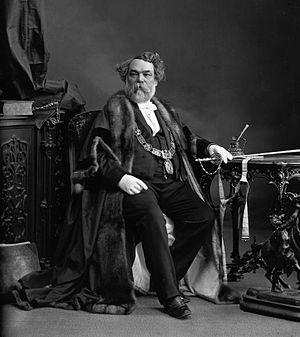
Photographie, Le maire Bernard, Montréal, QC, 1873, William Notman (1826-1891), Sels d'argent sur papier monté sur papier - Papier albuminé - 17 x 12 cm
Aldis Bernard, né vers 1810 dans les Cantons de l'Est et décédé le 3 juillet 1876 à San José, en Californie, est un homme politique canadien. Il a été maire de Montréal de 1873 à 1875.